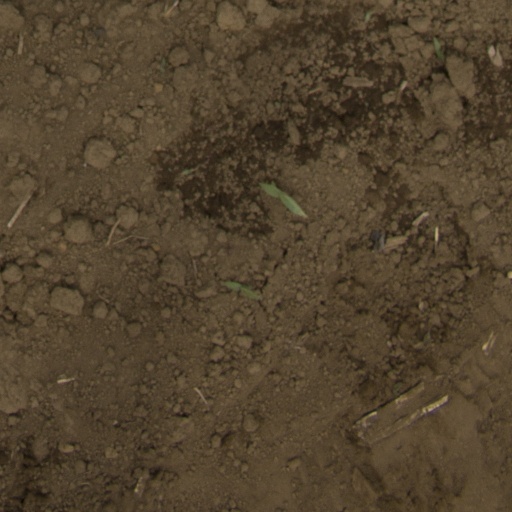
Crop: Jerusalem artichoke